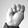
ASL letter: M